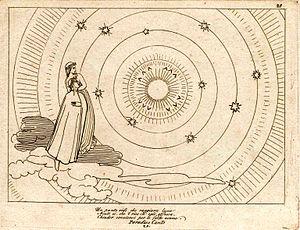
Tommaso Piroli est un graveur et éditeur Italien.